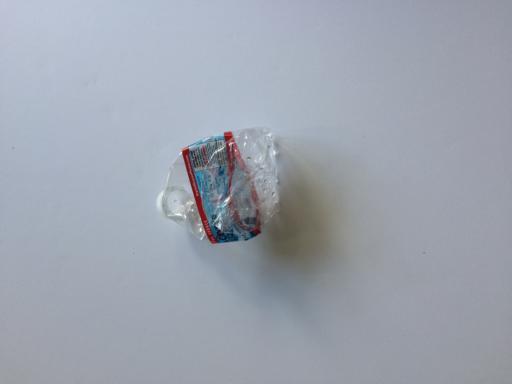
Waste category: plastic